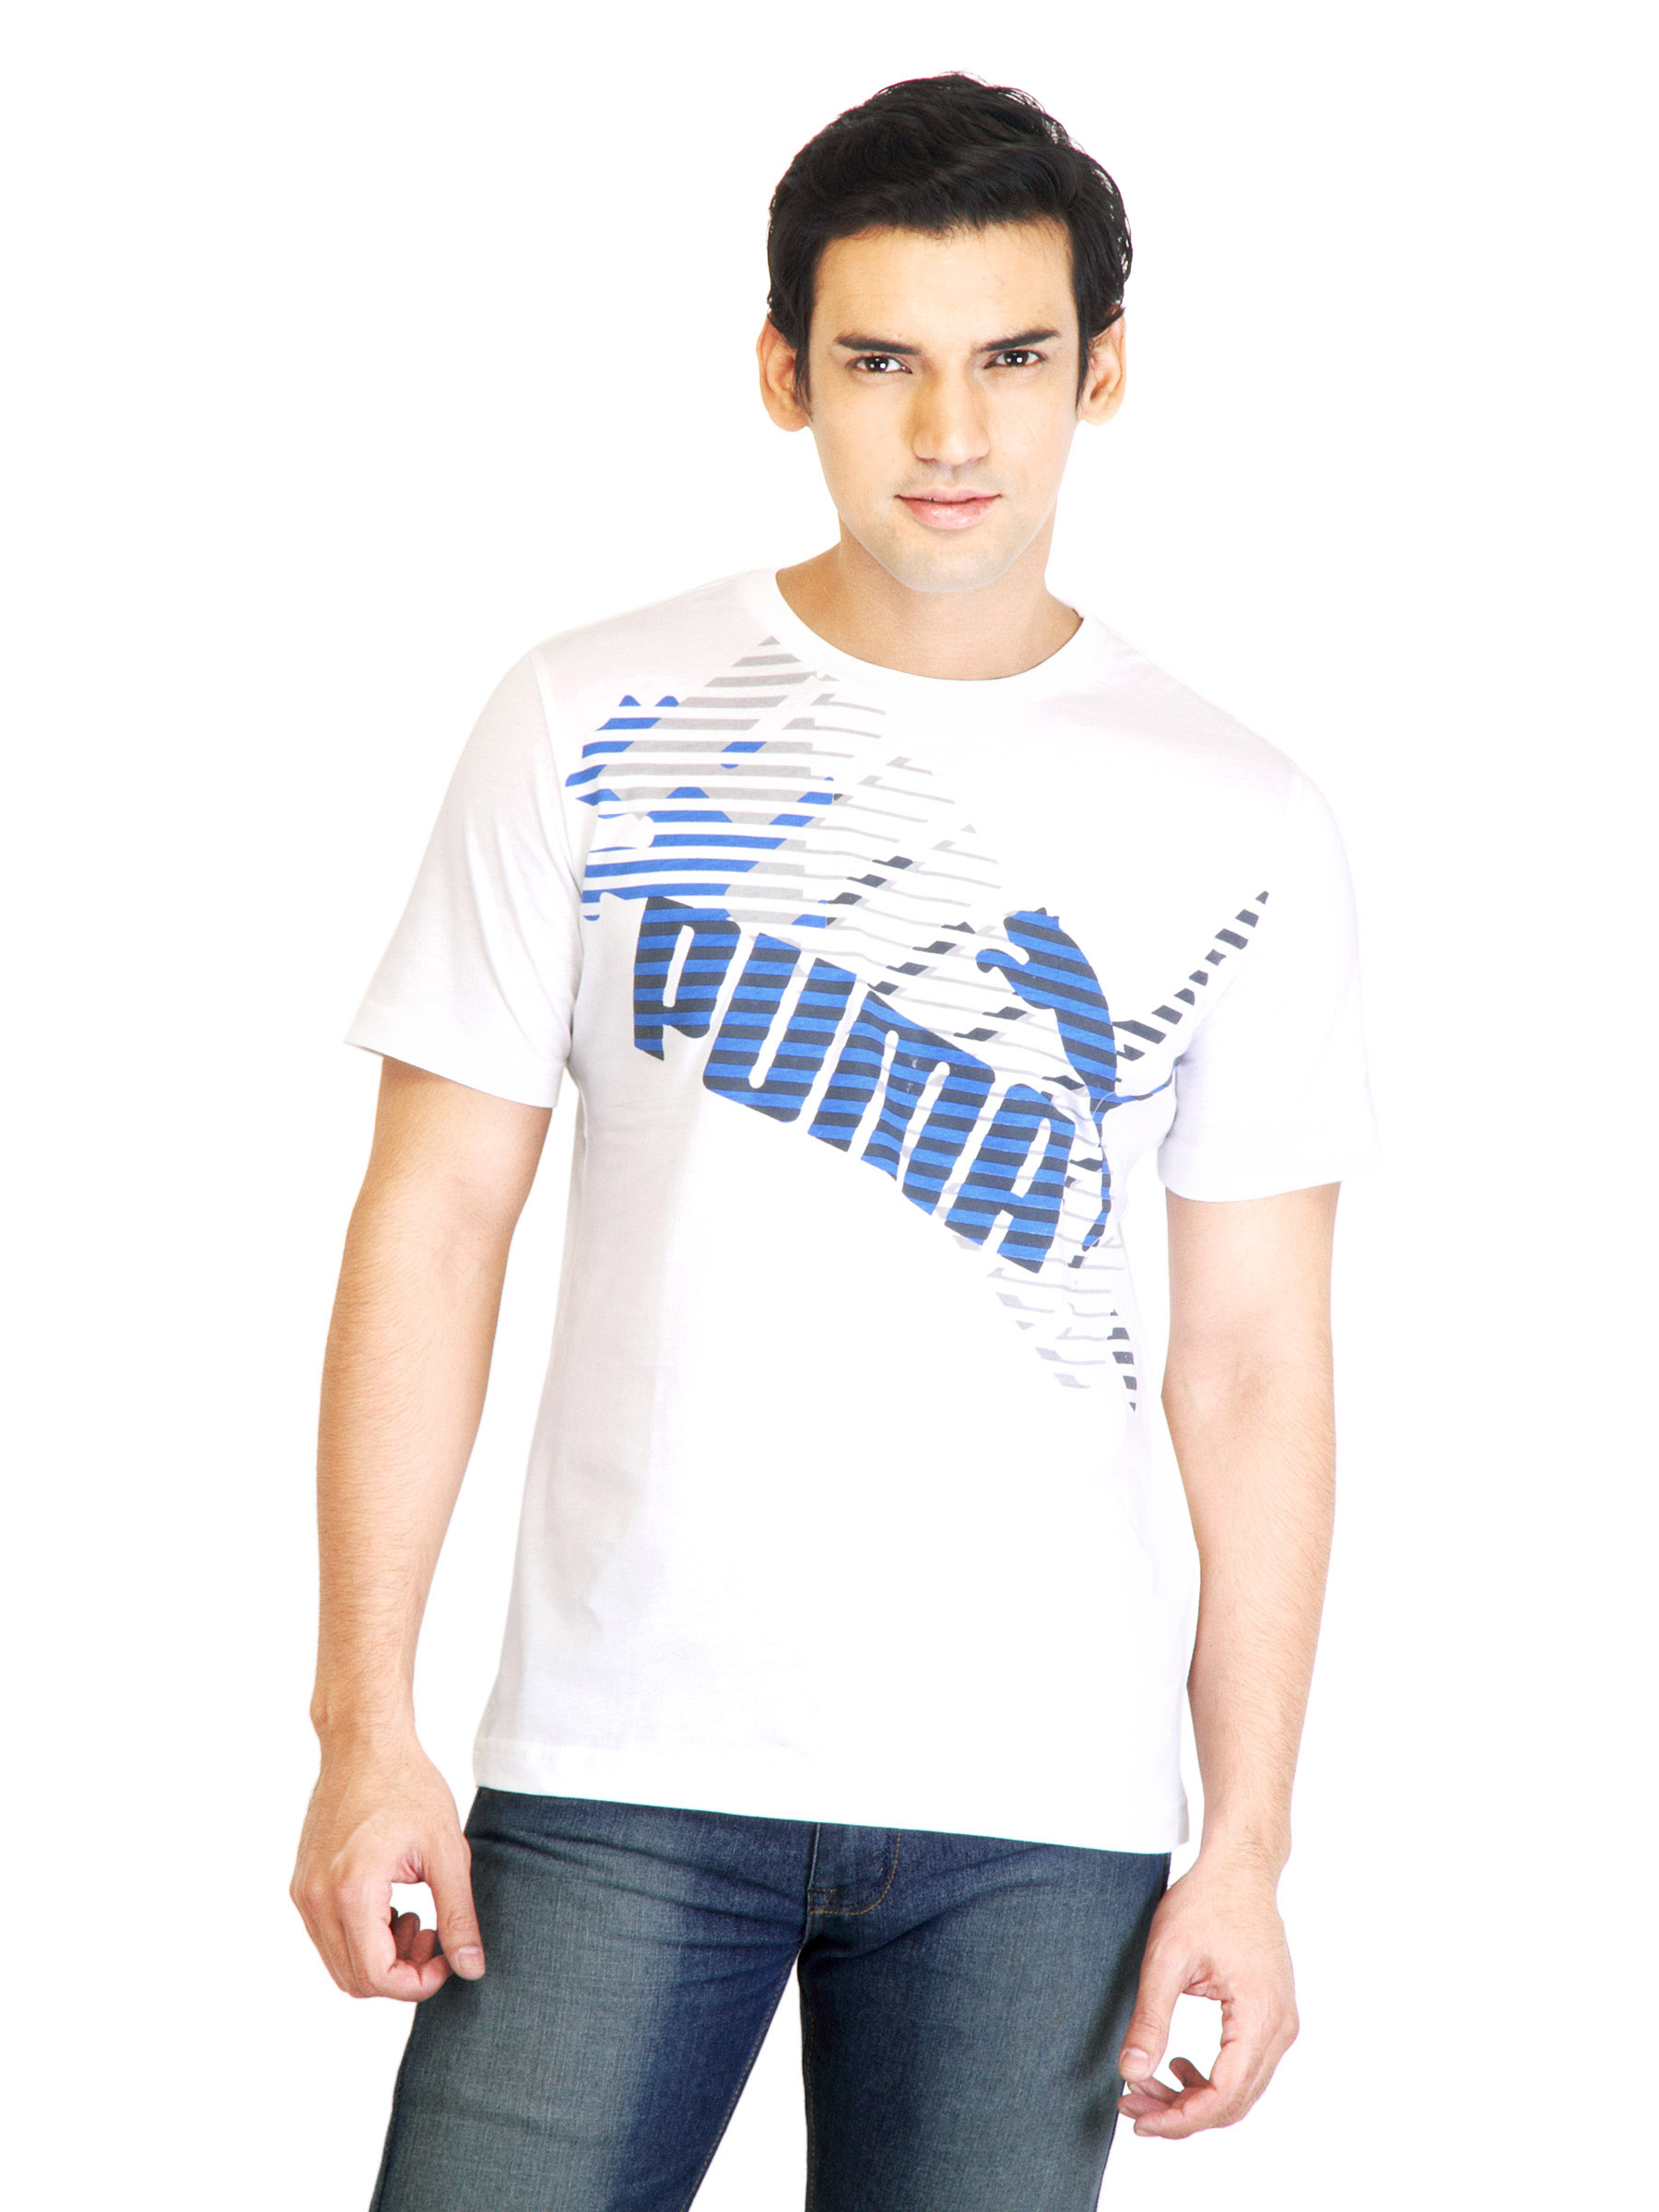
Puma Men Hazard White TShirt
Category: Apparel / Topwear / Tshirts
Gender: Men
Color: White
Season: Fall 2011
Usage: Casual